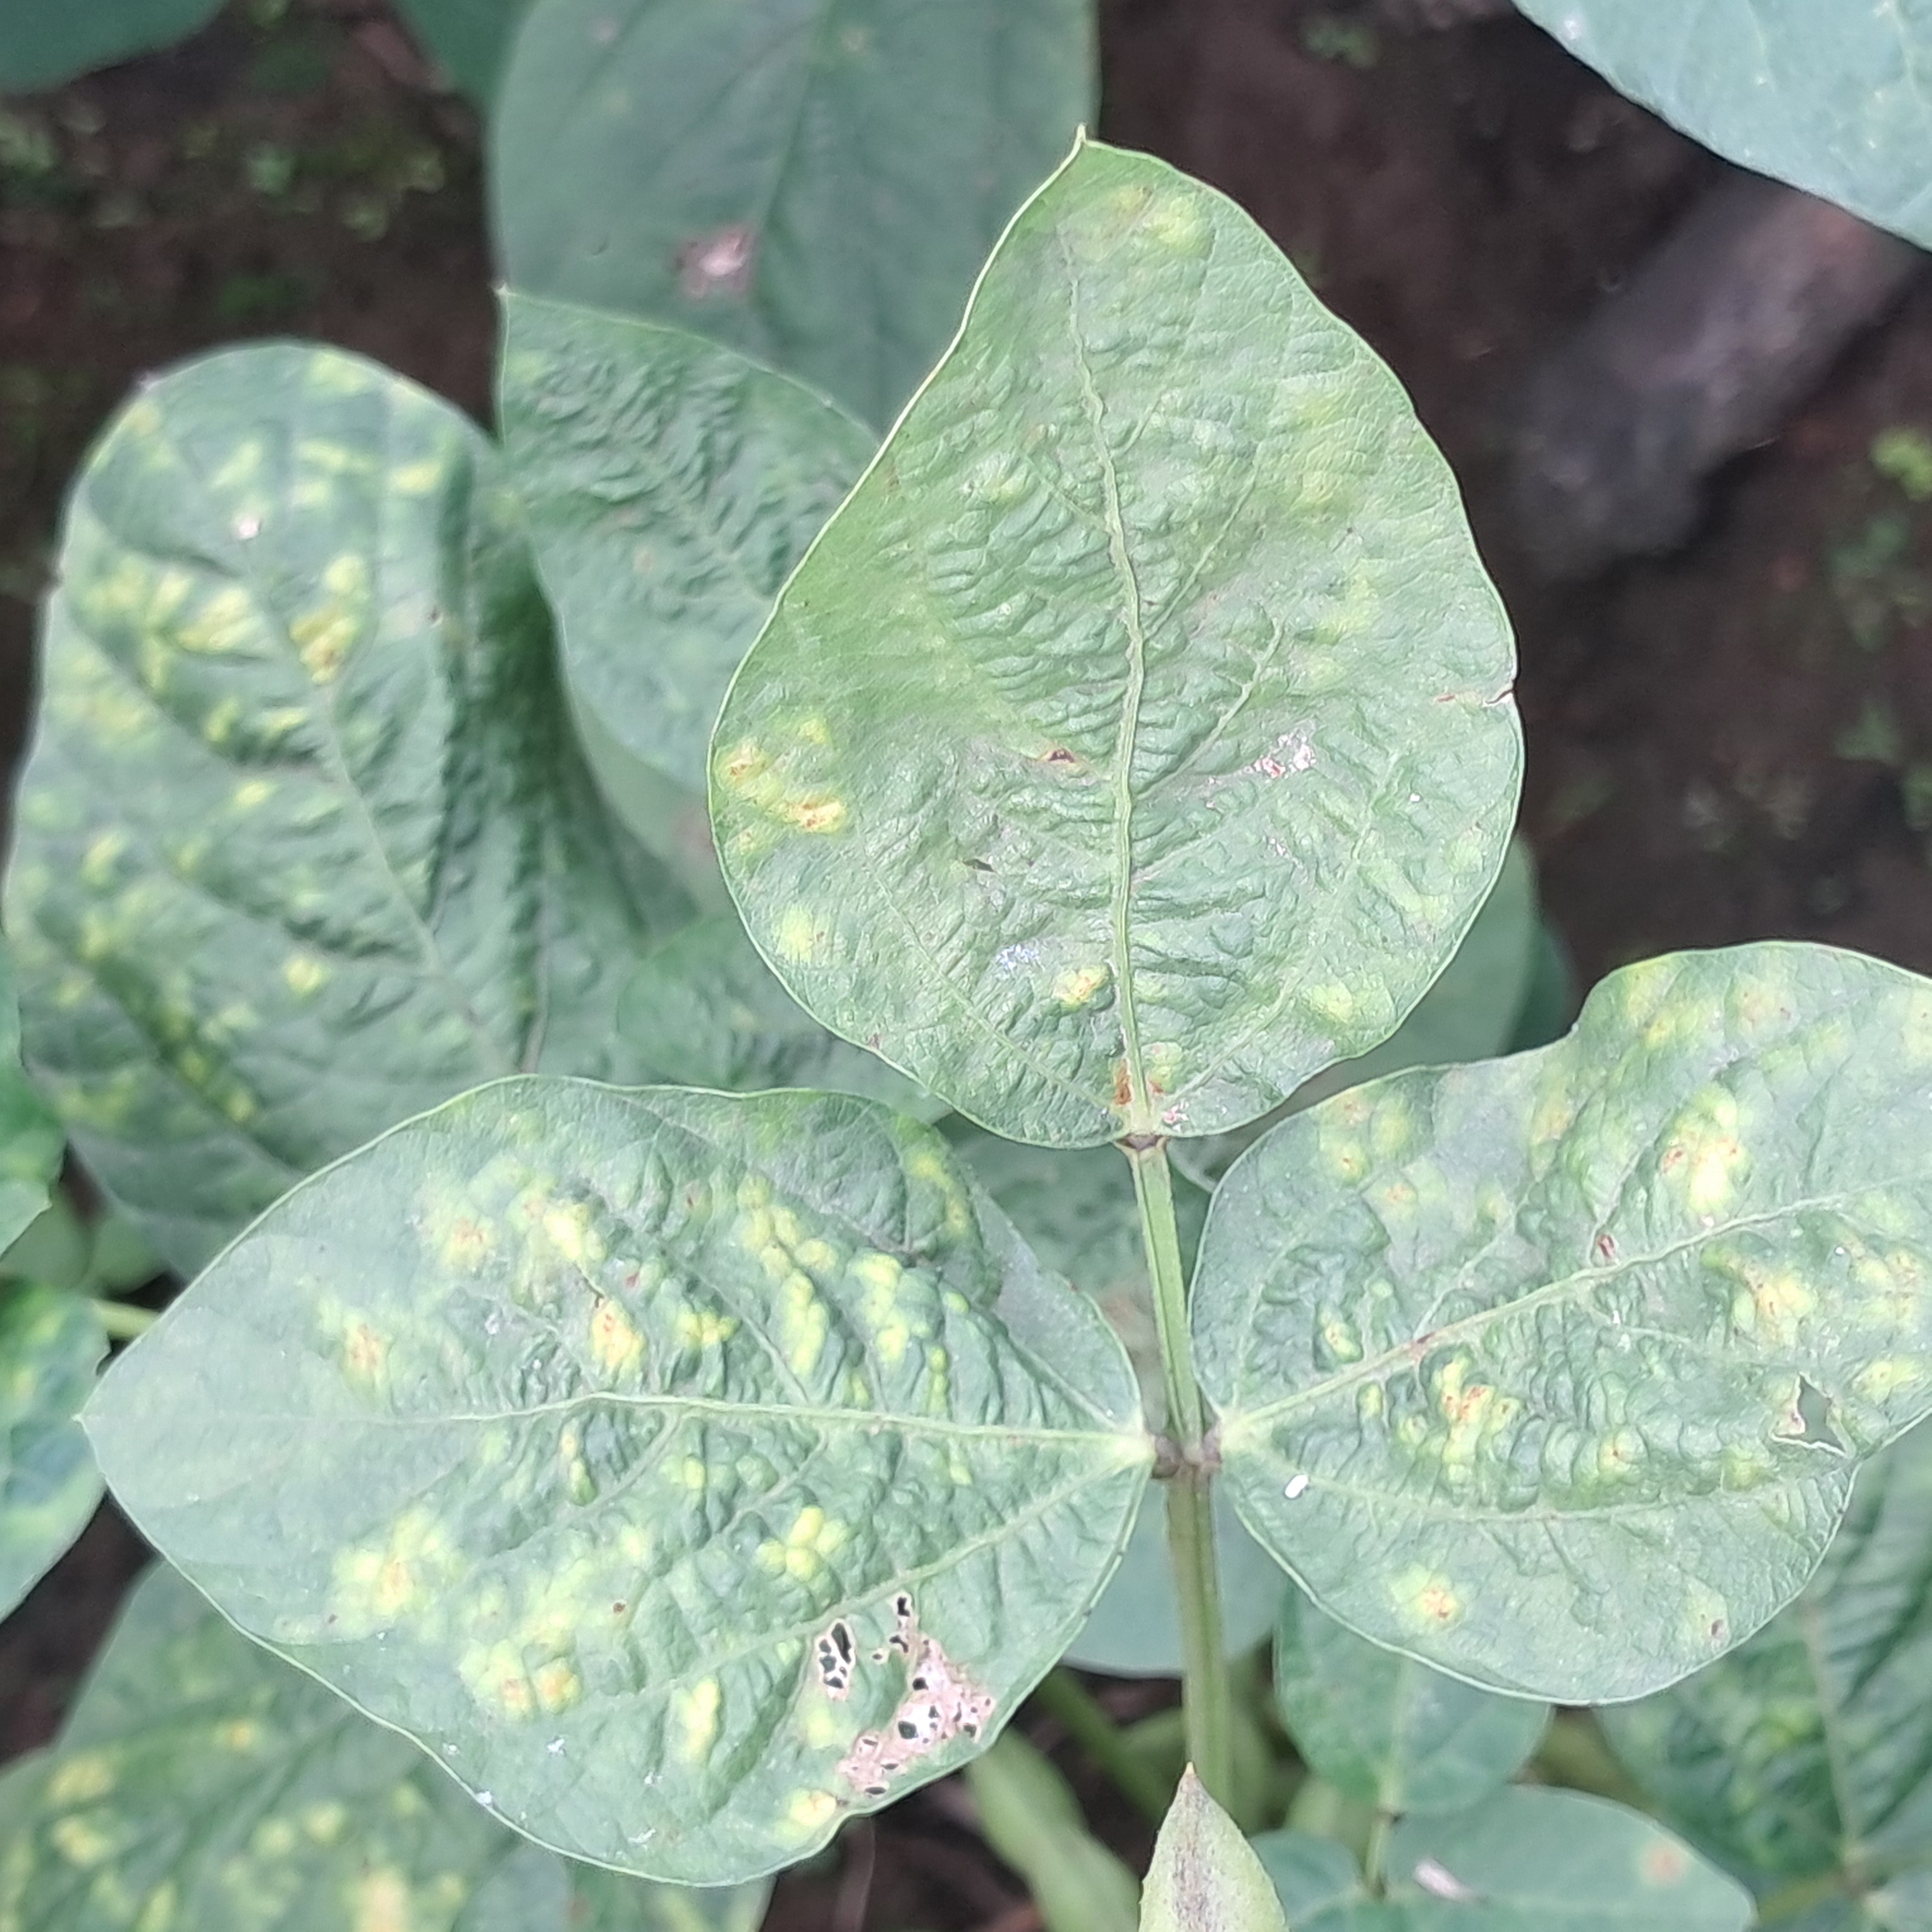
Label: Mosaic